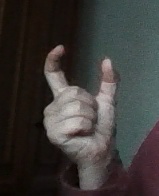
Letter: nun